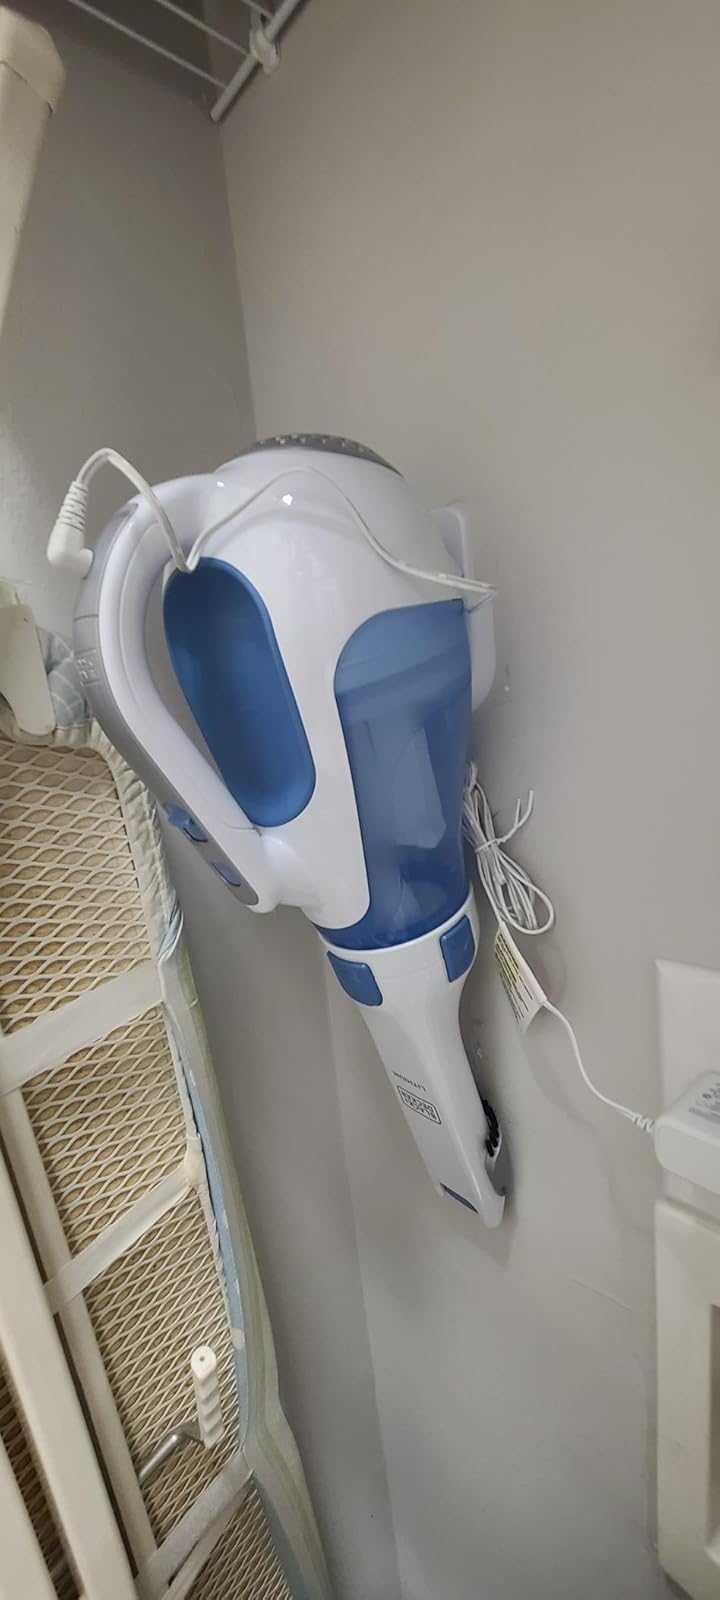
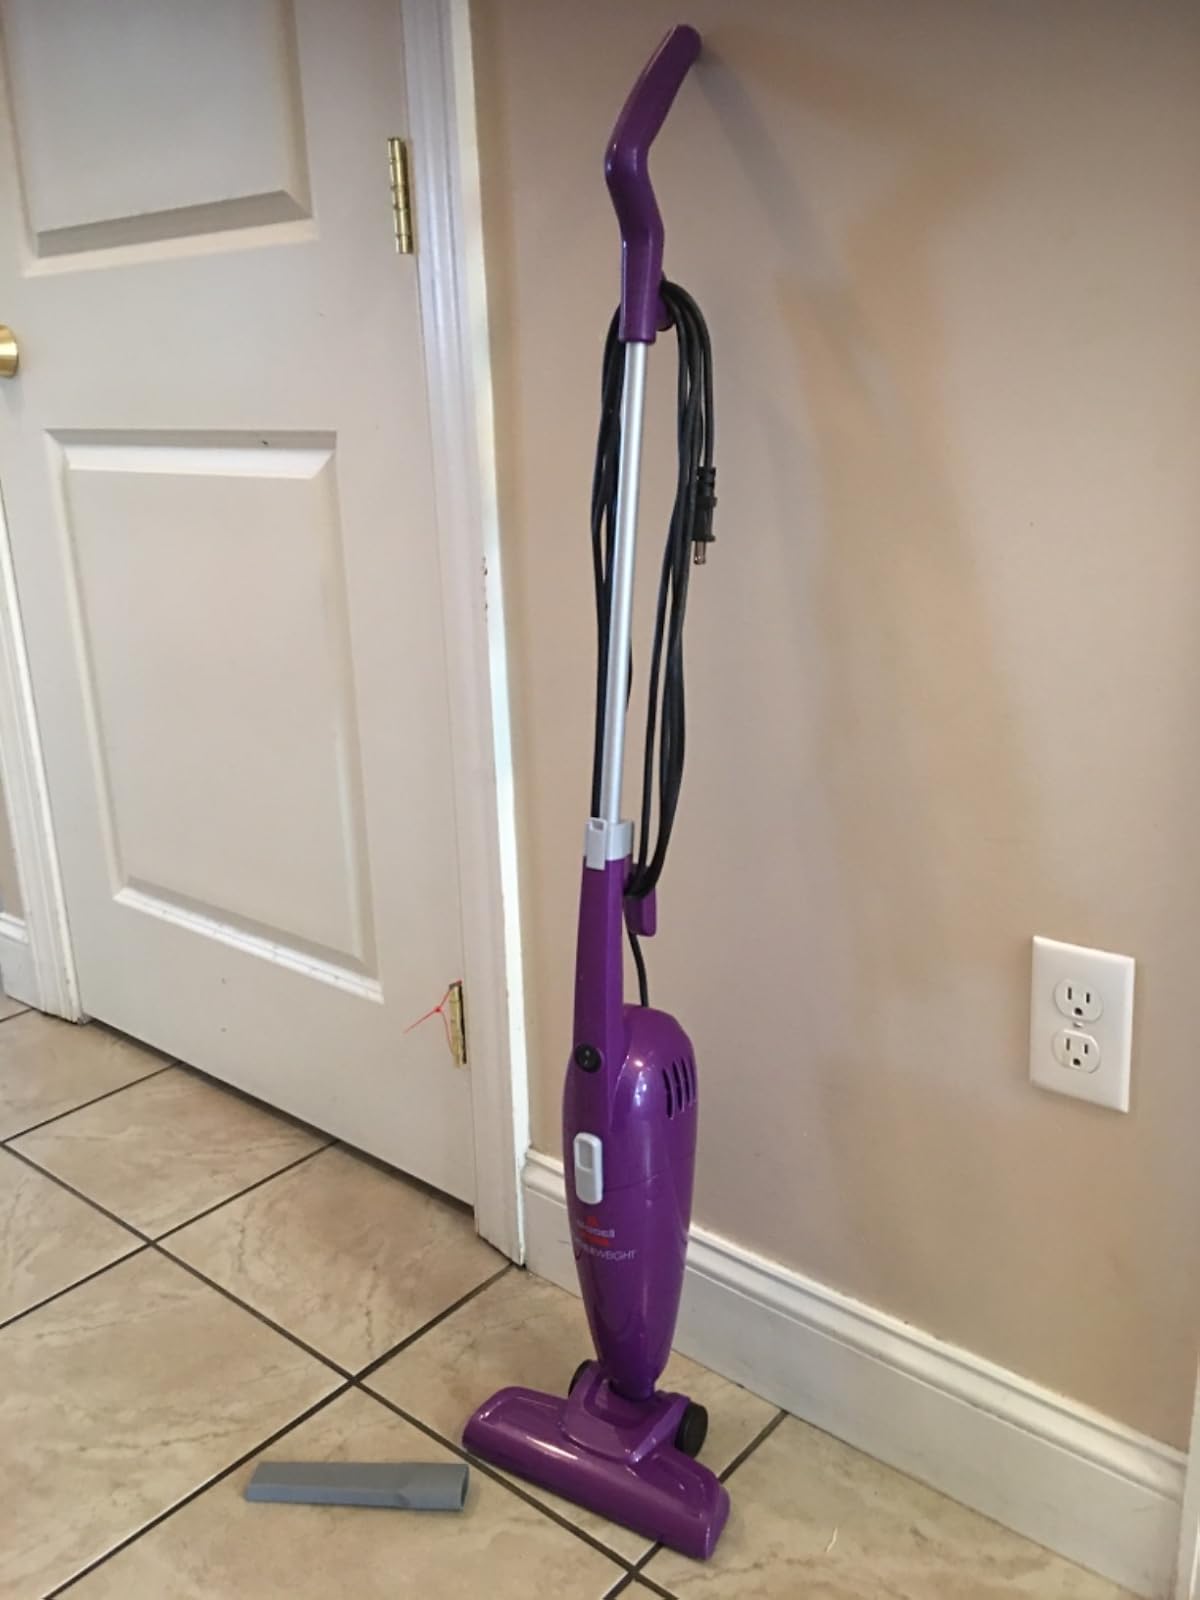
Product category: items_vacuum
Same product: no